Garland, Texas

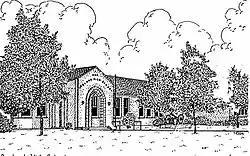
The more than 100-year-old Garland High School: This lineart graphic displays the historic front of the high school that faces South Garland Ave in the Downtown Garland District.

The Granville Arts Center is a complex owned and operated by the city. Included within the complex are two proscenium theatres which seat 720 and 200, respectively. Also included as part of the complex is the Plaza Theatre, which has seating for 350. The Plaza Theatre is a historic entertainment venue. The Plaza Theatre was refurbished and is utilized for business conferences, concerts, receptions, and stage productions. It is also host to paintings by artist Bruce Cody. The Atrium at the Granville Arts Center is a ballroom encased in glass on two sides and opening onto an outdoor courtyard. The Atrium provides civic, community and commercial organizations the opportunity to house banquets, receptions, trade shows, and conventions.